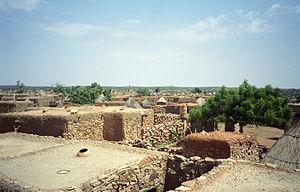
Le cercle de Bandiagara est une collectivité territoriale du Mali dans la région de Mopti.